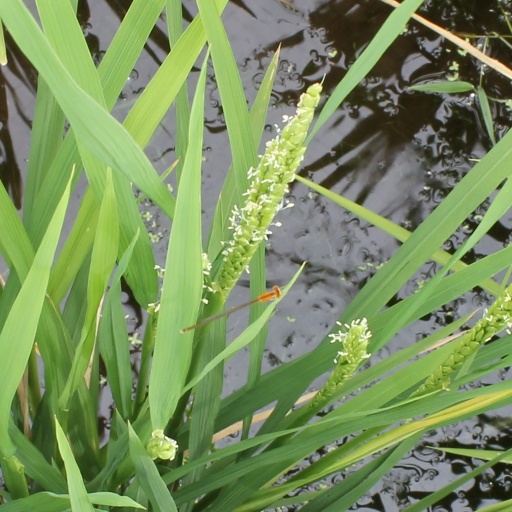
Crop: rice